Clown loach

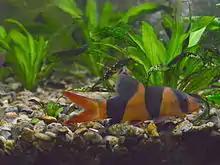
A clown loach in a planted tropical freshwater aquarium.

Information about the maximum size of the clown loach varies, with some estimates ranging up to , and with typical adult sizes ranging from . The fish's body is long and laterally compressed, with an arched dorsal surface and a flat ventral surface. Its head is relatively large and its mouth faces downward with thick, fleshy lips, and four pairs of barbels. The barbels on the lower jaw are small and difficult to see. Clown loaches can make clicking sounds when they are happy, being territorial (used as a type of weapon/warning) or mating. This sound is produced by the grinding of their pharyngeal teeth.